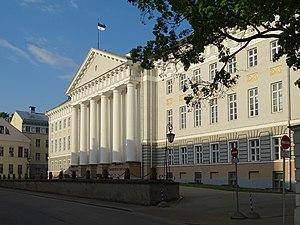
Le bâtiment principal de l’Université de Tartu est un bâtiment de l'Université de Tartu situé au 18, rue de l'Université à Tartu en Estonie.